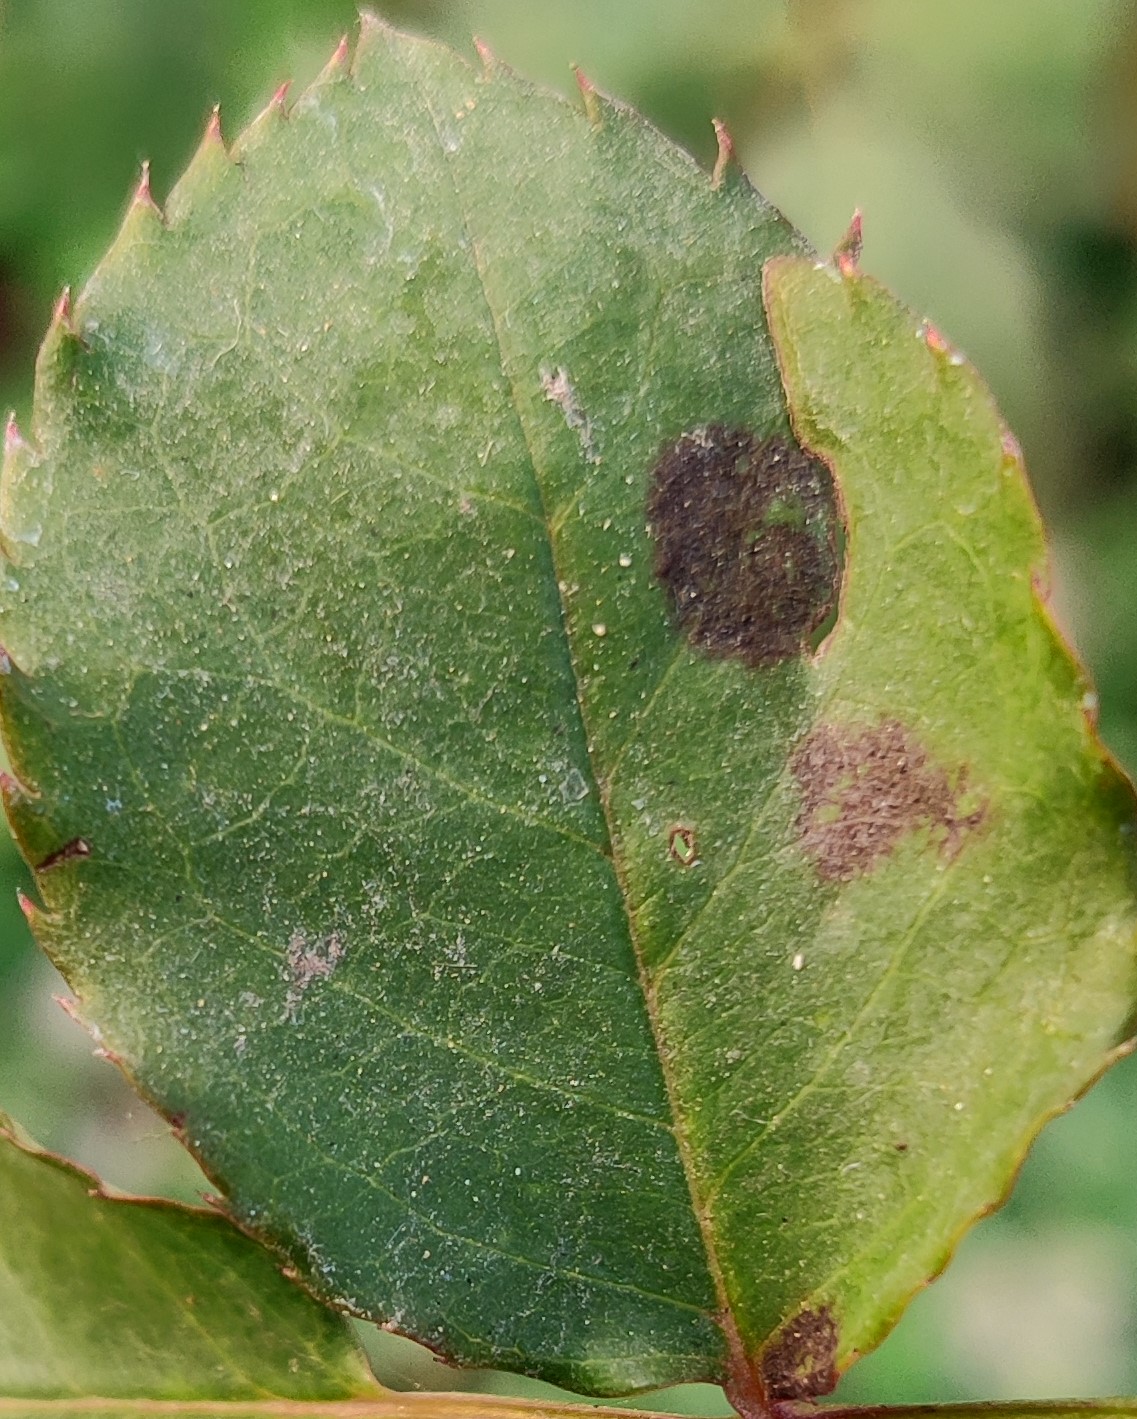
Label: Black Spot